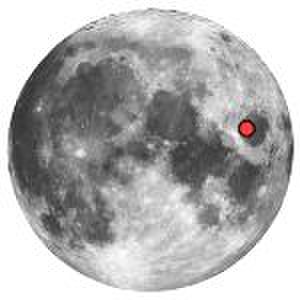
Månekrater / Fremtrædende kratere på Månens forside
Et månekrater er en dannelse på overfladen af Månen, som langt overvejende er dannet ved nedslag af objekter. Månens overflade er dækket af kratere; der er en halv million kratere, som er mere end 1,6 km brede, og man har beregnet, at der findes omkring 50 billioner kratere, som er mindst 30 cm brede. Nedslag rammer med en stærkt varierende fart, idet 20 km/s er en typisk værdi. Et nedslag med denne hastighed frembringer et krater, hvis diameter er 10 til 20 gange større end det legeme, som slår ned.